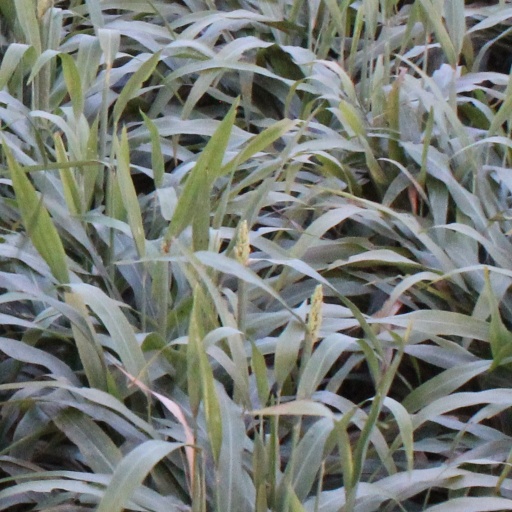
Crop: sorghum